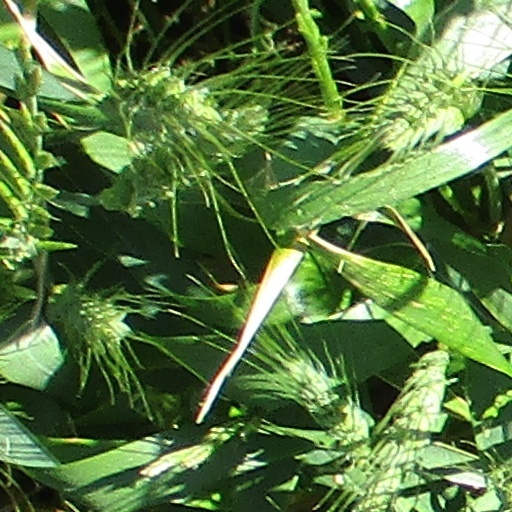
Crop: wheat